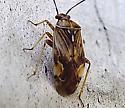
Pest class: lygus_bug